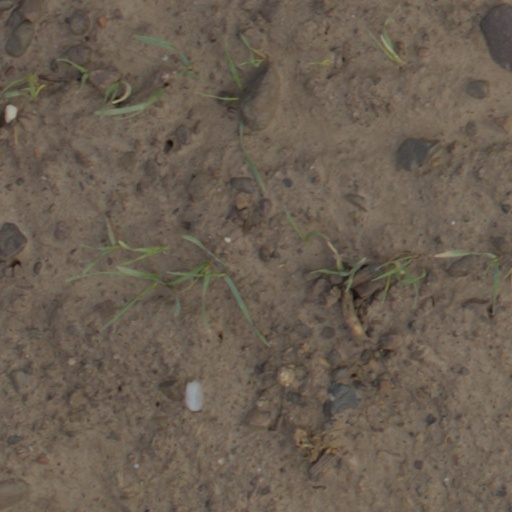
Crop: wheat